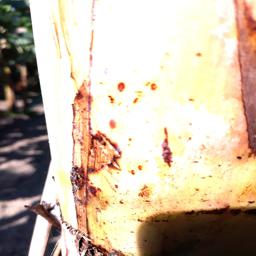
Label: PSEUDOSTEM WEEVIL